James V. Forrestal Building

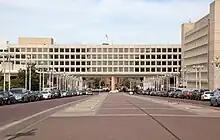
The North Building's span across 10th Street SW

The first involved the physical design of the building. Numerous plans in the last several years had called for two buildings, one on either side of 10th Street SW. Two or more levels of office space would connect them underground. But the Navy strongly disliked this plan, and demanded that the structure arch over the street. The purpose of the span was to improve employee circulation. The architectural team also favored this plan. Its first proposal was a block-long, 10-story building pierced by a high space at ground level to permit 10th Street SW to pass through it. Two low, symmetrical wings extended toward the Landover Subdivision railroad tracks in the south. GSA immediately approved the architects' proposal.